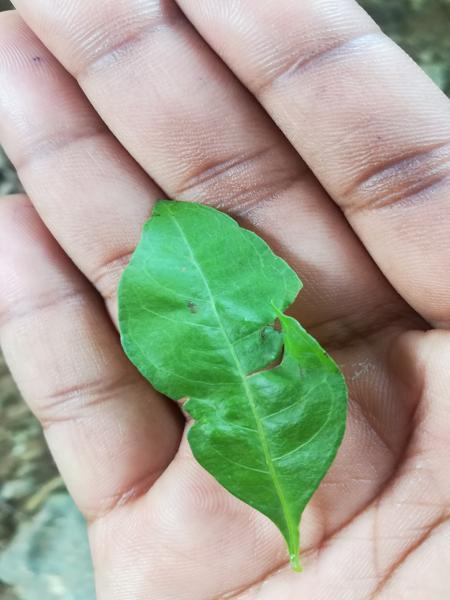
Plant: Henna